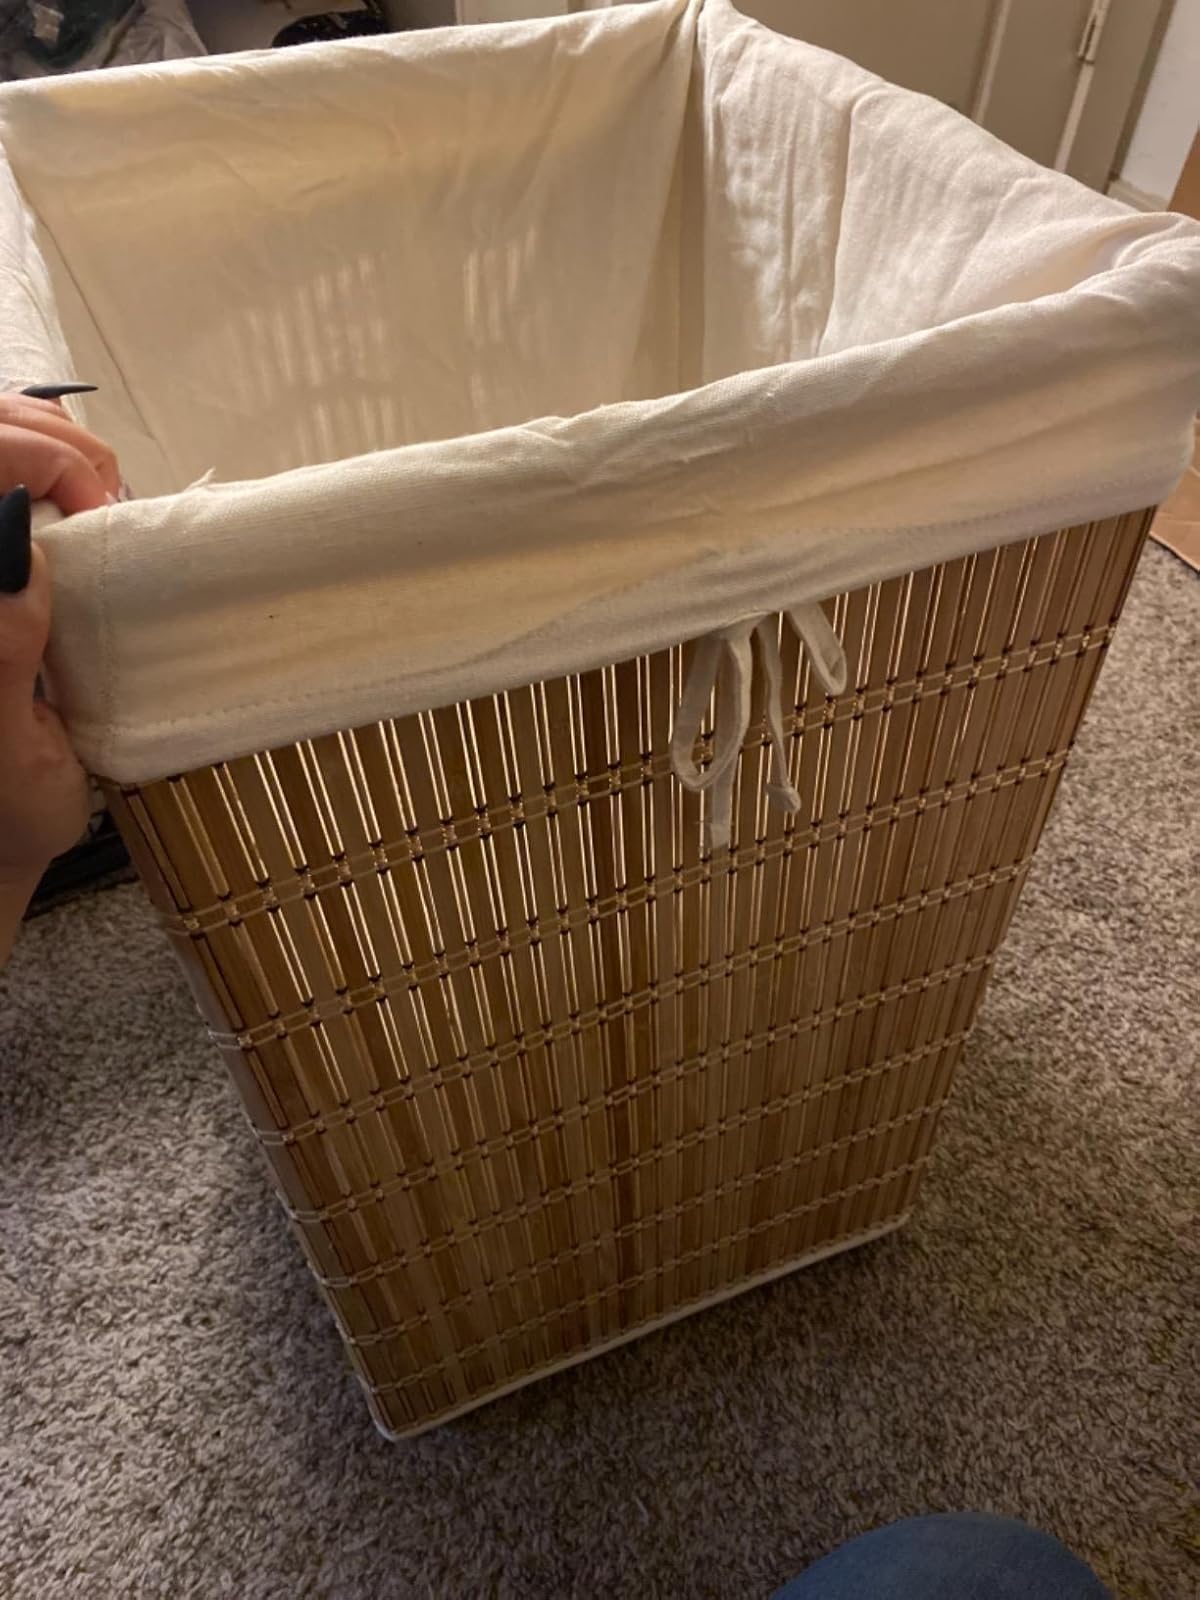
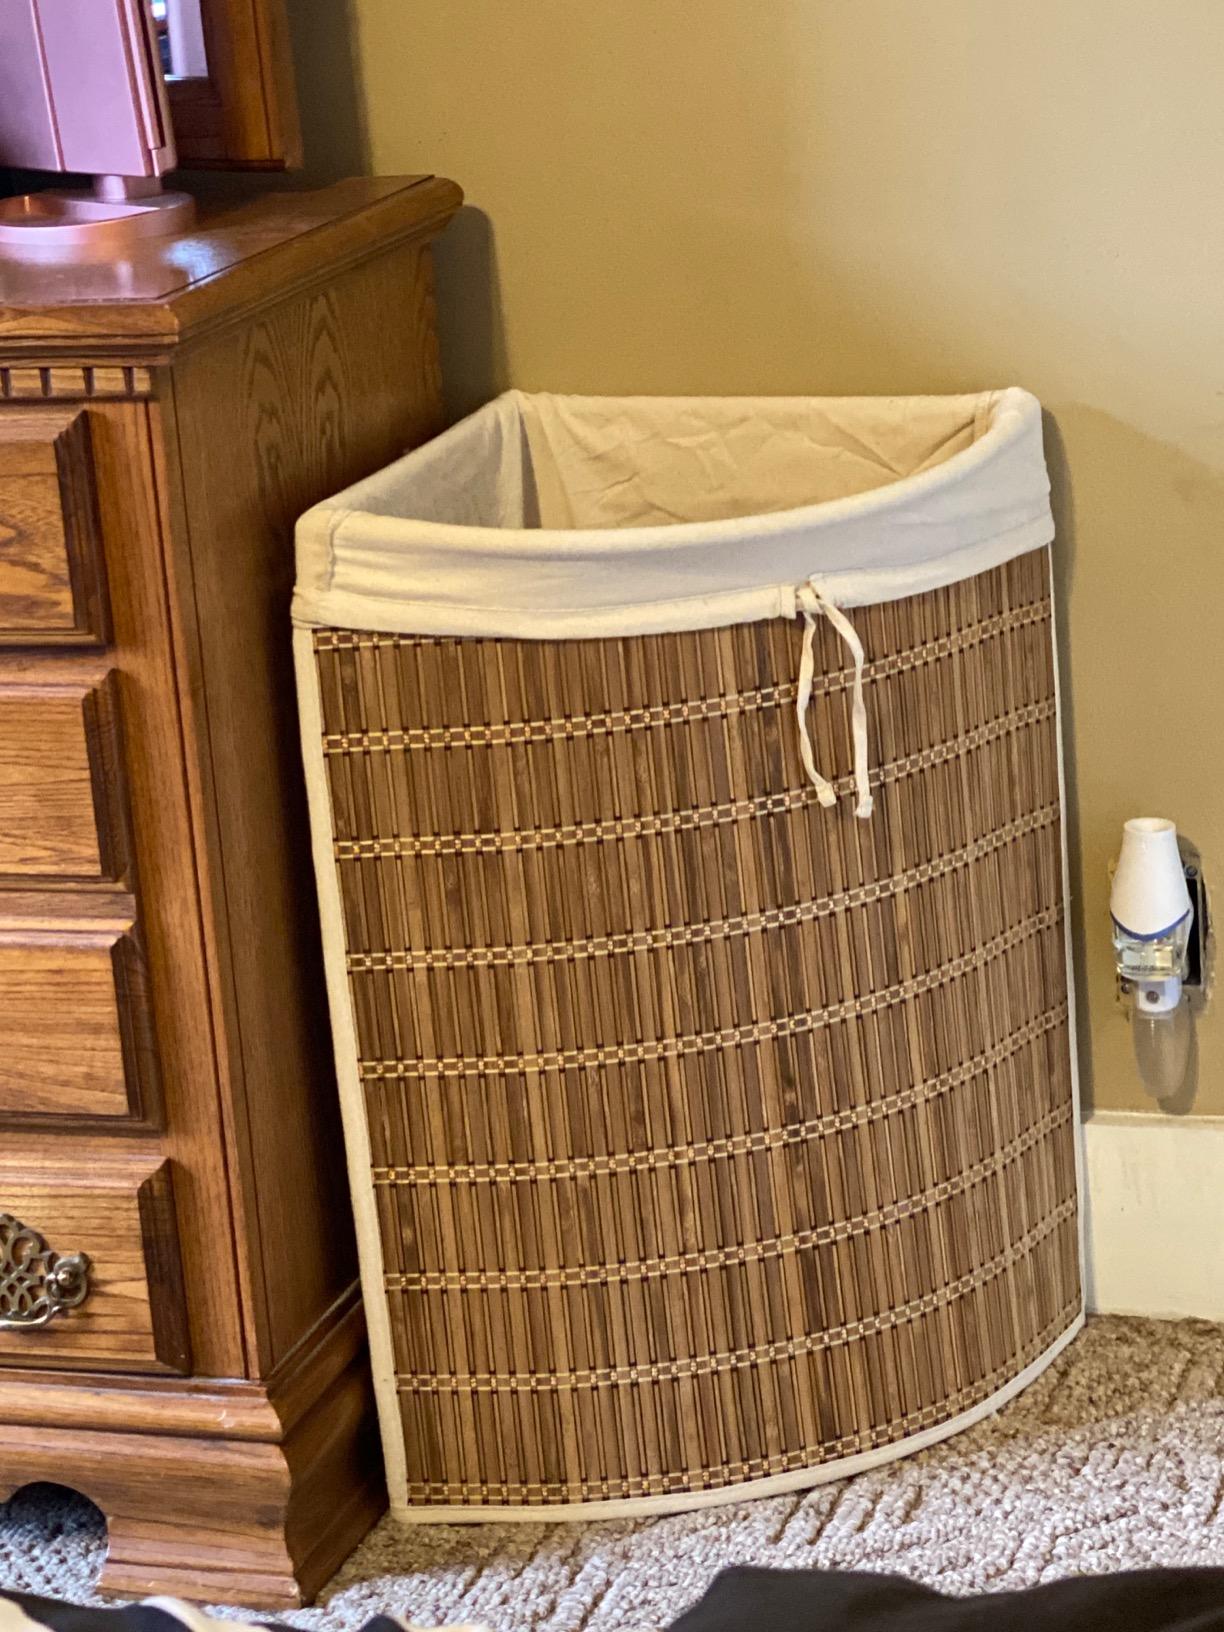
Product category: items_hamper
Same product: no